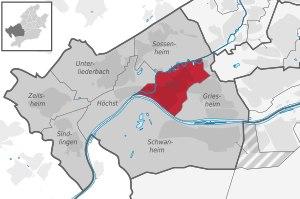
Francfort-Nied est un quartier de Francfort-sur-le-Main.